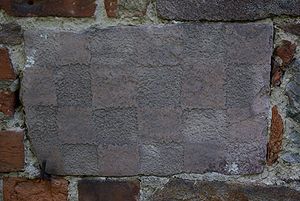
Skakbrætsten / Eksempler / Tyskland
Skakbrætsten eller skaktavlkvadre med mørke og lyse skaktern forekommer på senromanske og tidlige gotiske stenkirker fra 1200-tallet, hovedsagelig i to områder i Europa: det nordlige Jylland og et ca. 100 km bredt sammenhængende område i Tyskland og det nuværende Polen på begge sider af floden Oder.